Hewlett-Packard Nanoprocessor

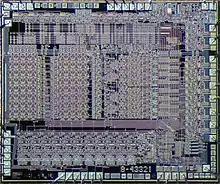
Die of HP Nanoprocessor

The Nanoprocessor is an 8-bit control-oriented CPU built from nMOS logic. It has an 11-bit address bus that can directly address 2048 bytes of program ROM, expandable to 512 KB with bank switching.